Bolivian Colorados Regiment

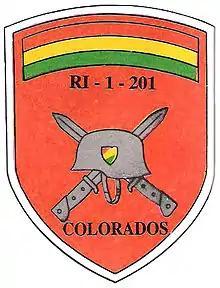
Emblem of the Colorados Regiment

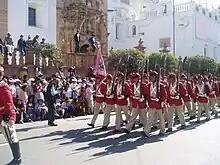
Bolivian Colorados regiment during a parade in the city of Sucre, Bolivia.

The 1st Regiment of Foot Infantry "Bolivian Colorados" National Presidential Escort Regiment (Regimiento 1ro. de Infanteria "Colorados de Bolivia") of the Bolivian Army, formerly the 39th Line Infantry Battalion "Colorados" is one of the Army's oldest and most prestigious infantry regiments. It is headquartered in La Paz's Miraflores District, and is under the direct supervision of Bolivian Army headquarters.